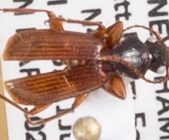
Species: Cymindis neglecta
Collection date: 2018-07-11
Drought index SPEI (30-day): -0.288
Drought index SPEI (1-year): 0.048
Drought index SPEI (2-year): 0.39